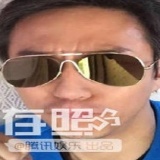
diễn viên Trần Hách